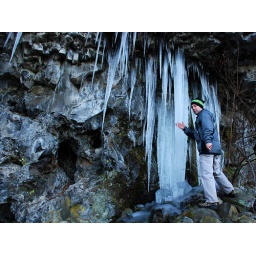
Near the base of a water fall. The water is seeping through cracks in the basalt.